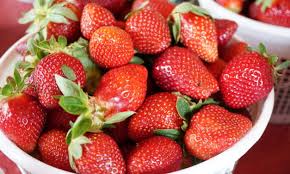
Label: Strawberry